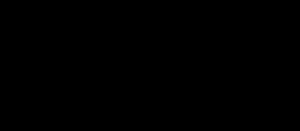
DNA-sekventering / Sekventering af udvalgte DNA-sekvenser / Dideoxysekventering
Eksempel på et dideoxynukleotid: dideoxyadenosintrifosfat (ddATP) med DNA-basen adenin som en af bestanddelene. Bemærk fraværet af hydroxygrupper (-OH) på pentosen.
DNA-sekvensering eller den mere benyttede form DNA-sekventering er aflæsning af den genetiske kode i et bestemt stykke DNA. Med dette menes, at baseparrenes rækkefølge, dvs. basesekvensen, bestemmes. Nogle gange aflæser forskere blot en enkelt del af et bestemt gen, andre gange aflæser de hele organismens DNA, hele genomet. Det første bakteriegenom blev aflæst i 1955, det første virusgenom i 1976 og det første menneskegenom efter 10 års arbejde i 2001.